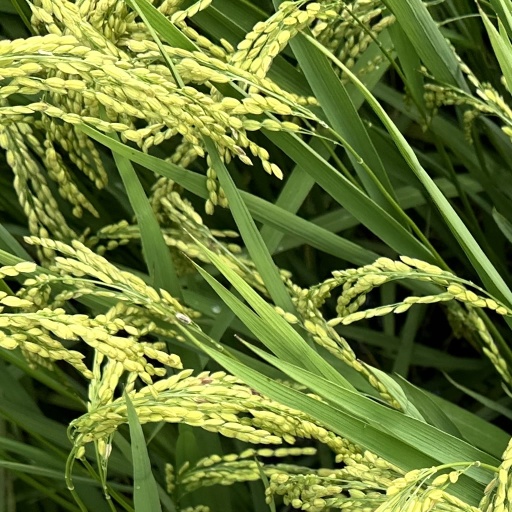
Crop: rice